Ayodeji Ayeni

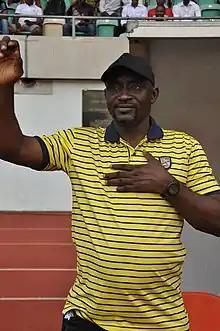
Nigerian football coach Ayodeji Ayeni at Godswill Akpabio Stadium on June 1, 2022

Ayodeji Ayeni (born 24 February 1972) is a Nigerian football coach and former player who is currently the head coach of Nigeria Professional Football League club Akwa United.